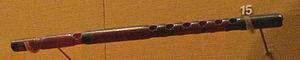
La flûte en bambou komabue est une flûte d'origine coréenne utilisée pour les chants dansés du mikagura, l' uhô et l' umai dans le gagaku au Japon. Elle possède la particularité de n'avoir que 6 trous, comme le kagurabue au contraire du ryûteki qui en a 7.